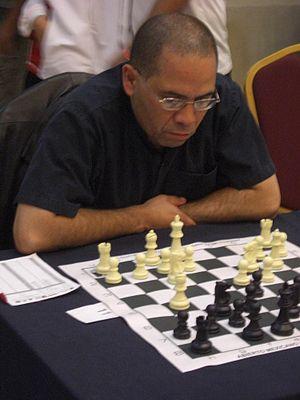
Juan Carlos González Zamora est un joueur d'échecs mexicain né le 24 juin 1968 à Cuba. Grand maître international depuis 2004, il a remporté le championnat mexicain à huit reprises.